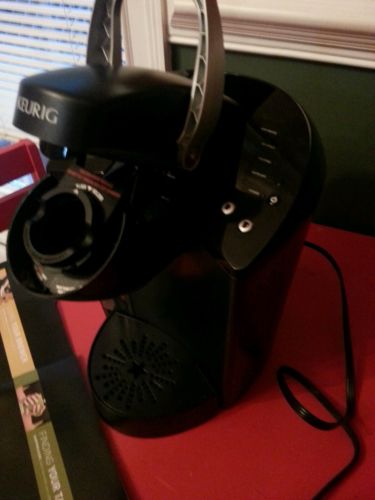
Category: coffee maker